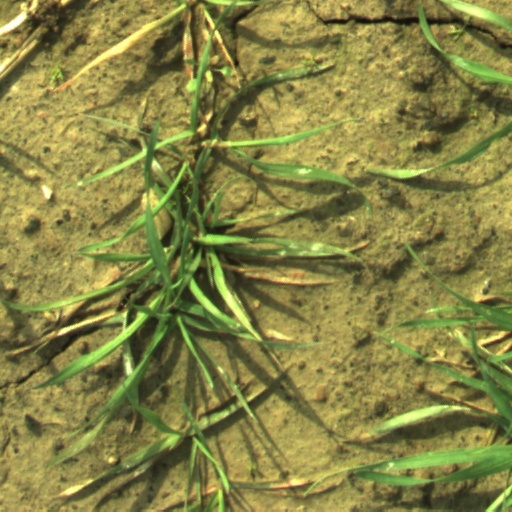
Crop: wheat